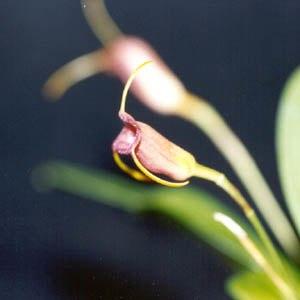
La flore en Colombie se caractérise par une biodiversité importante, avec le taux le plus élevé d'espèces par unité de surface à travers le monde. Plus de 130 000 espèces ont été signalées sur le territoire colombien.